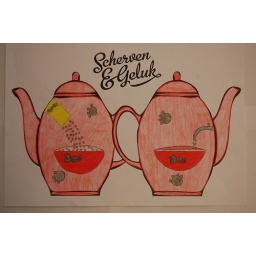
Dit ontwerp is gemaakt door Evan van Coenen, leerling aan het Comenius College, afdeling Brandemeer in Leeuwarden.